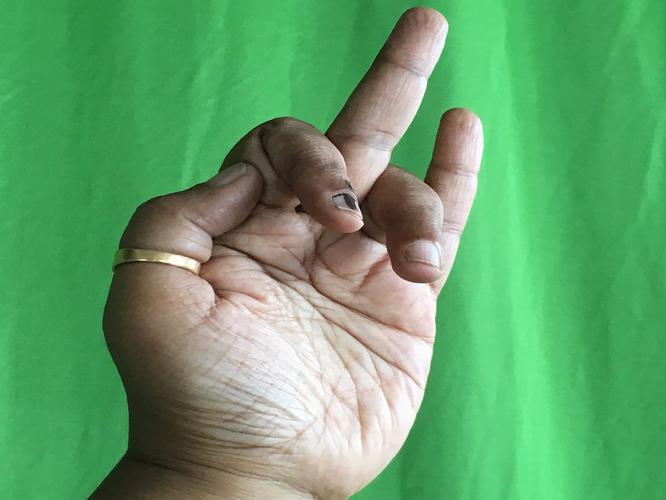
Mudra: Shukatundam
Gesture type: single_hand